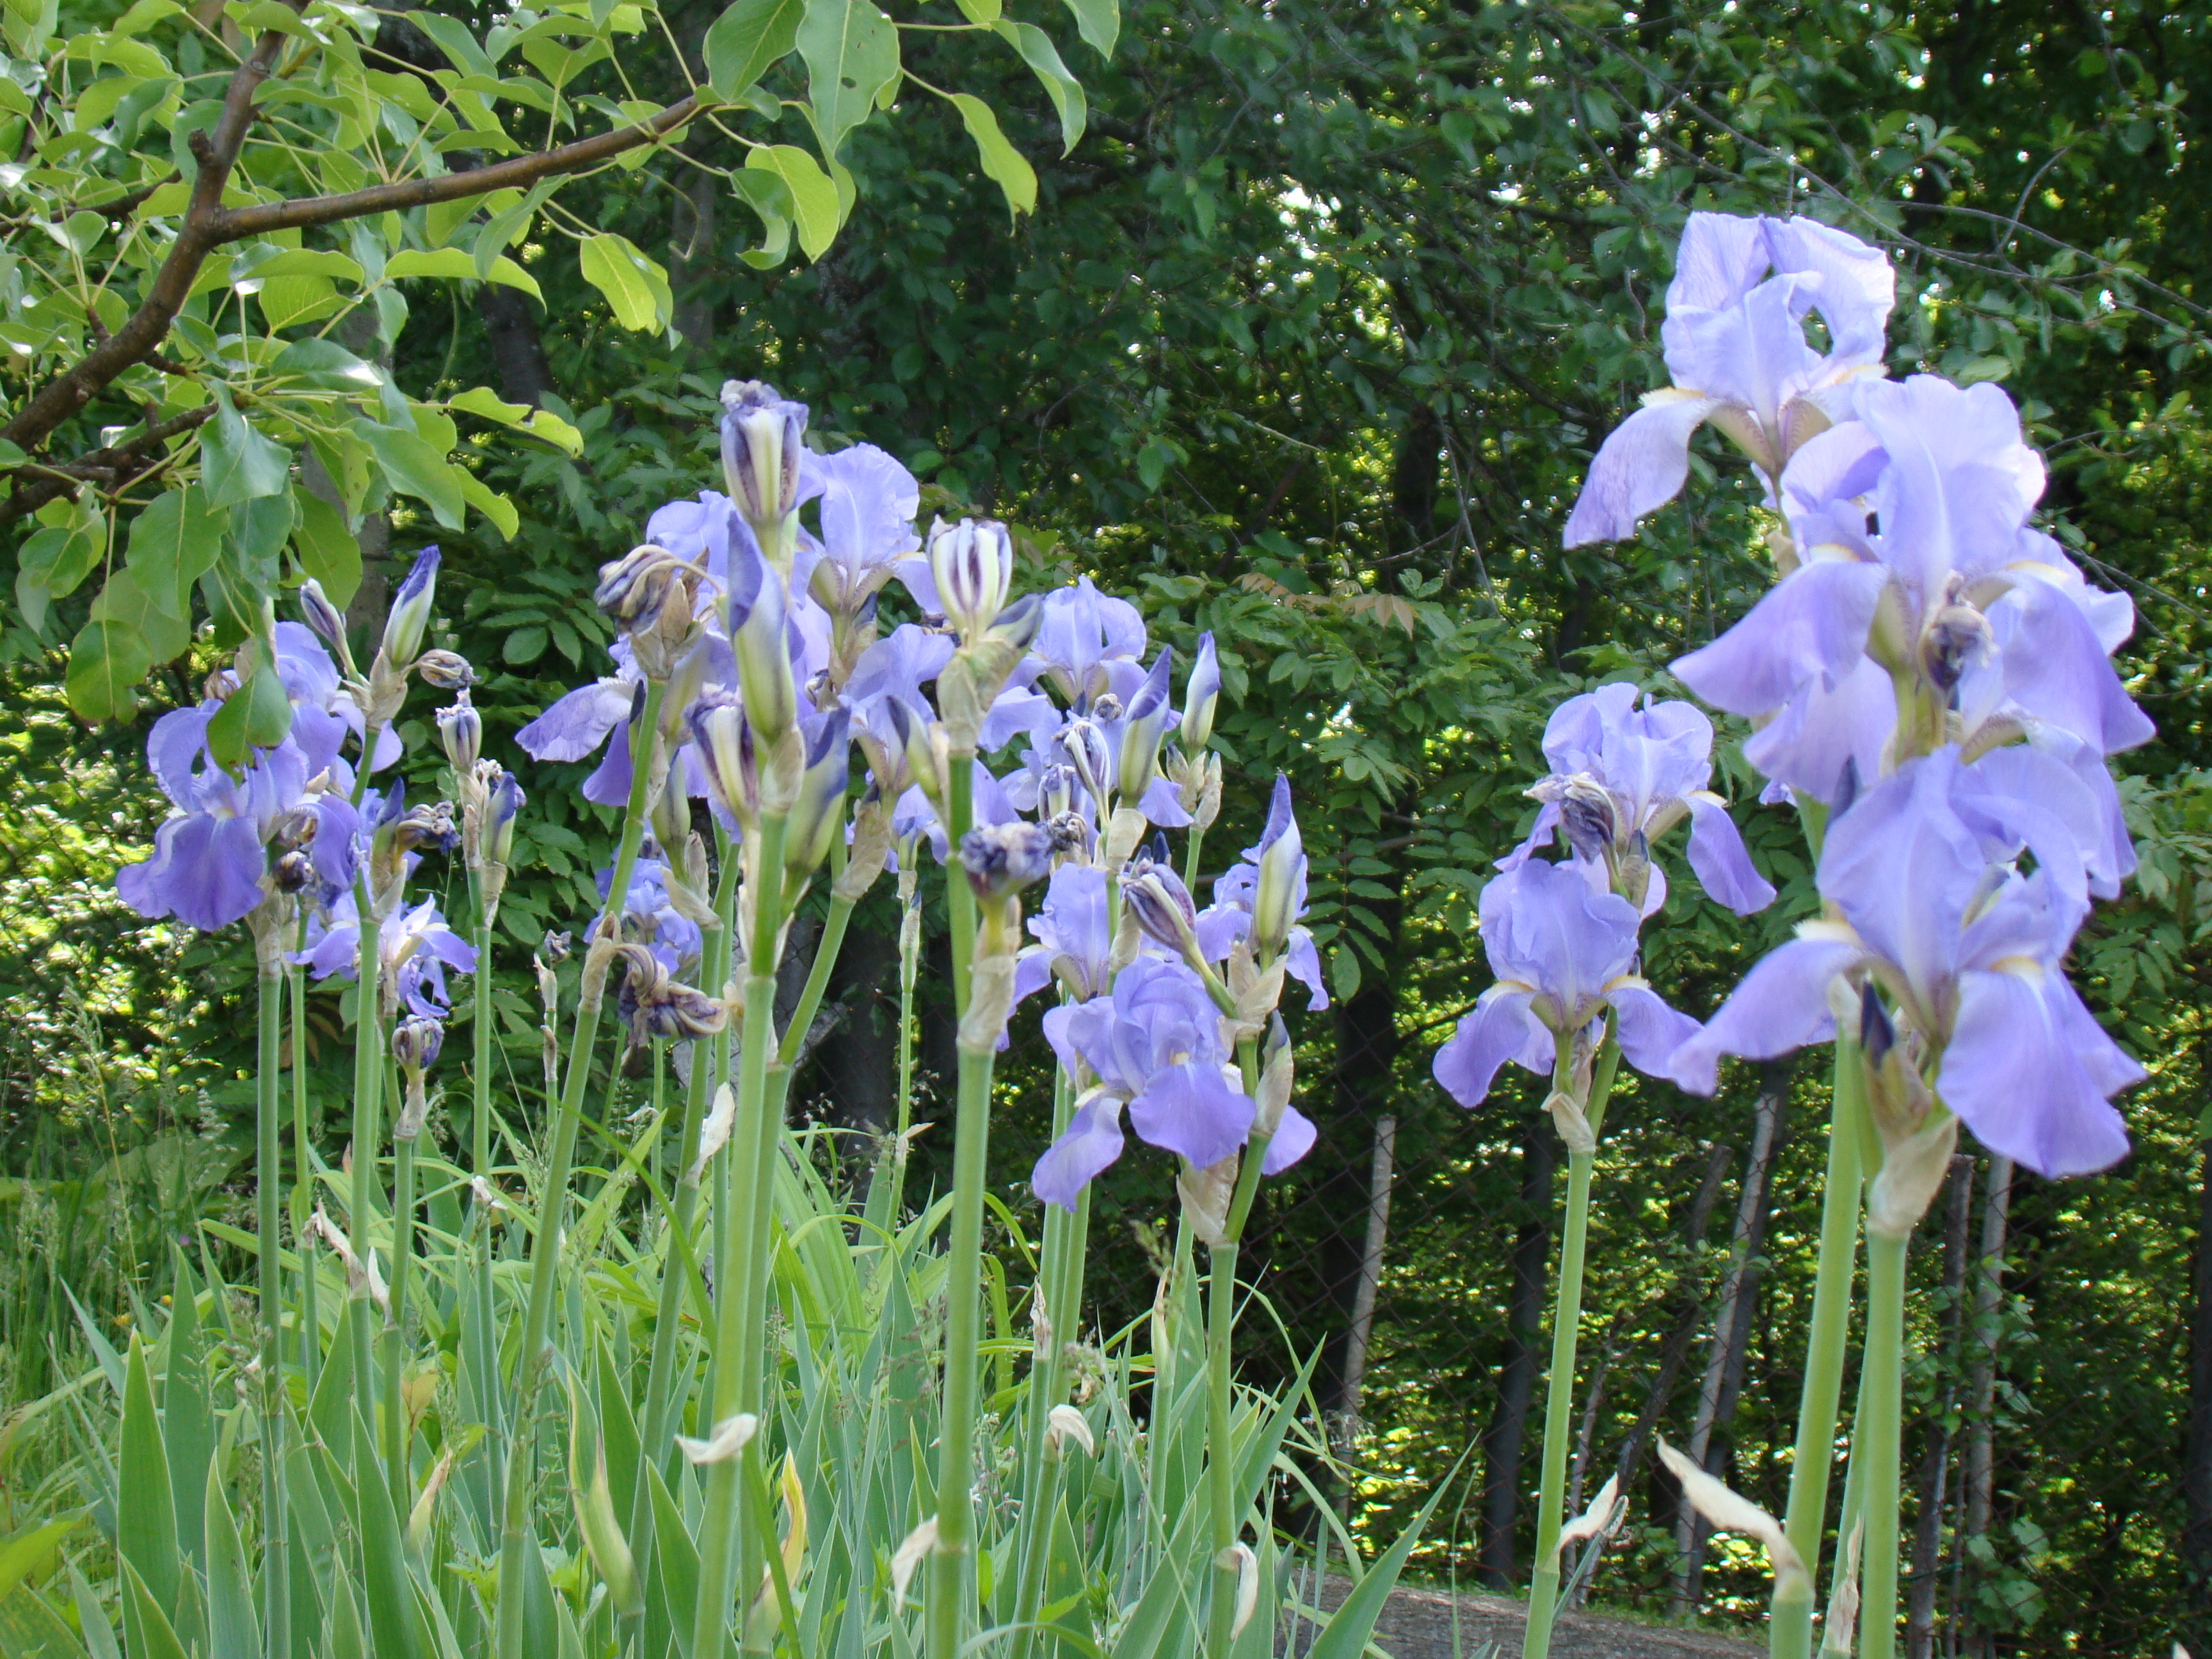
flower, plant, flora, iris, flowering plant, spring, bellflower family, iris family, bellflower, wildflower, violet family